UN offensive into North Korea

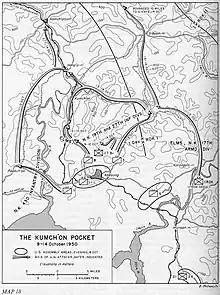
The Kumch'on Pocket, 9–14 October 1950

The Capital Division followed the 3rd, and at intervals sent some of its units inland into the Diamond Mountains, the lofty Kumgang-san, which crowded close upon the coastline. In central Korea, troops of the ROK II Corps crossed into North Korea later than did the troops of the I Corps on the coast. On 6 October the ROK 6th Division crossed the parallel from the vicinity of Ch'unch'on and advanced on Hwach'on. For three days it fought two regiments of the KPA 9th Division which stubbornly defended that town. Late on the afternoon of 8 October, the division entered Hwach'on, driving two KPA battalions northwest. The 8th Division crossed the 38th Parallel on 7 October. On its right, the 7th Division crossed a day or two later. Both divisions headed for the Iron Triangle. ROK troops arrived at the Iron Triangle on 10 October. There in the Ch'orwon area a large force of KPA attacked the ROK 16th Regiment during the day but was repulsed and forced to withdraw. Elements of the 8th Division then entered Ch'orwon.